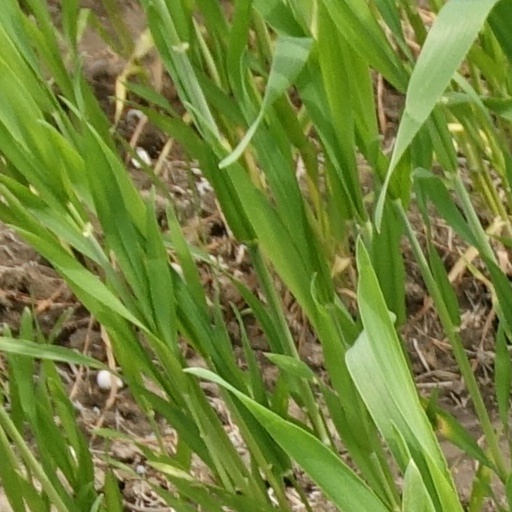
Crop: wheat